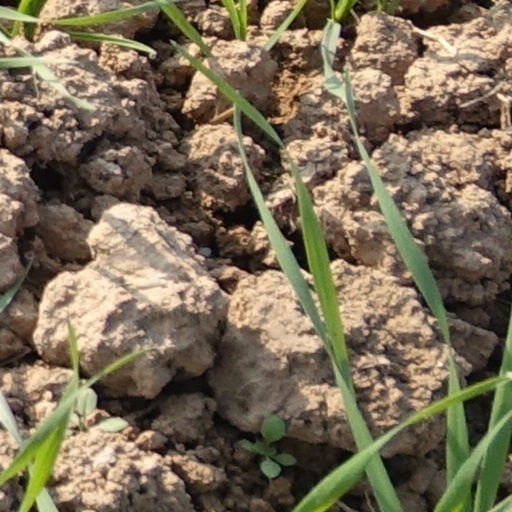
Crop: wheat